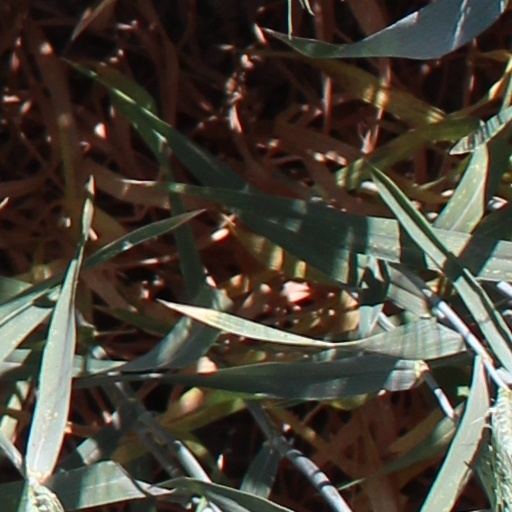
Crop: wheat